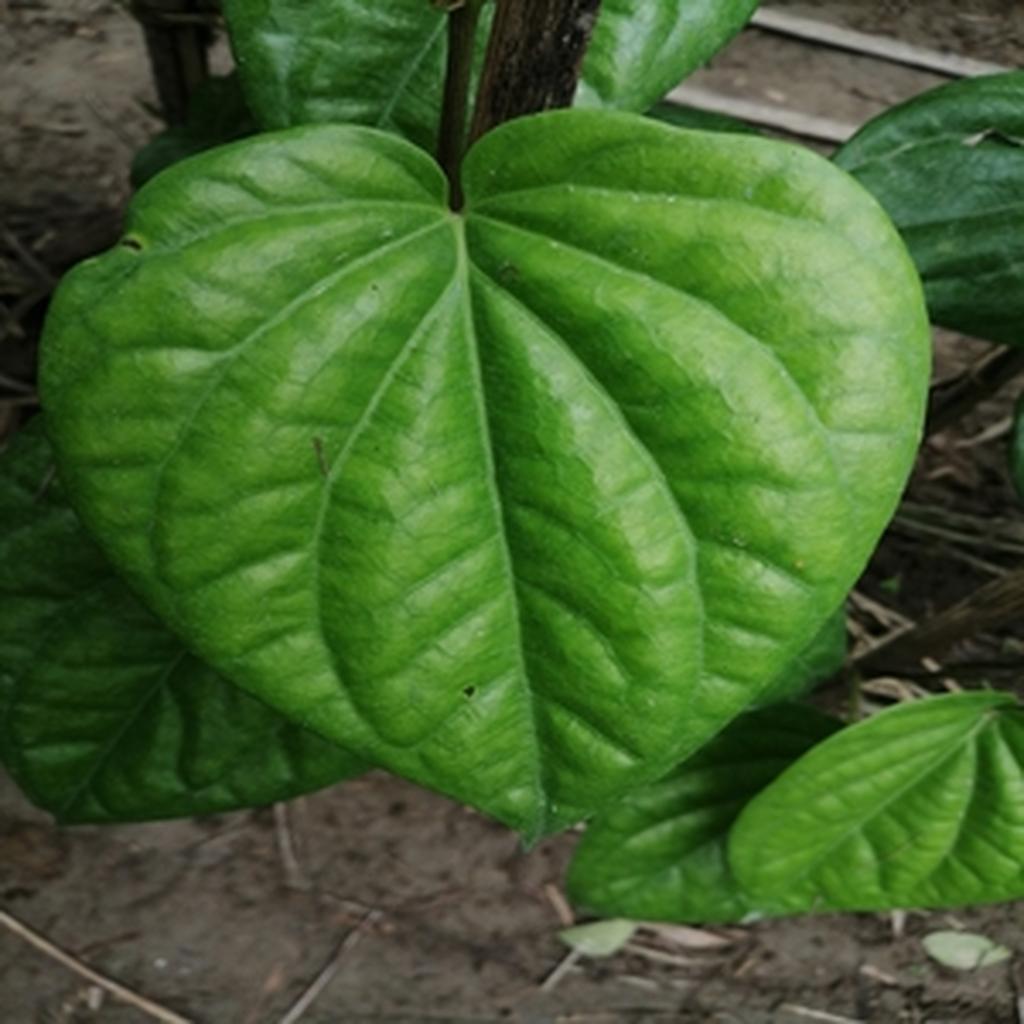
Label: Healthy_Leaf